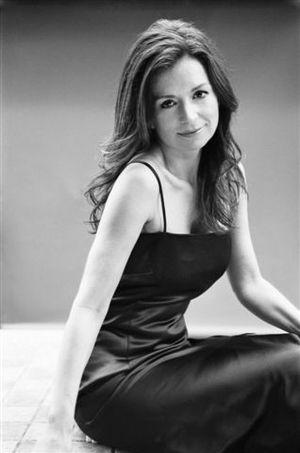
Janyse Jaud est une actrice, doubleuse et chanteuse canadienne née en novembre 1969 au Canada.